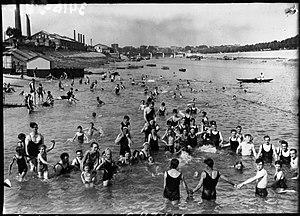
Bain du port à l'Anglais à Vitry-sur-Seine (Seine, France).
Vitry-sur-Seine est une commune française située dans le département du Val-de-Marne en Île-de-France, à environ quatre kilomètres au sud de Paris.